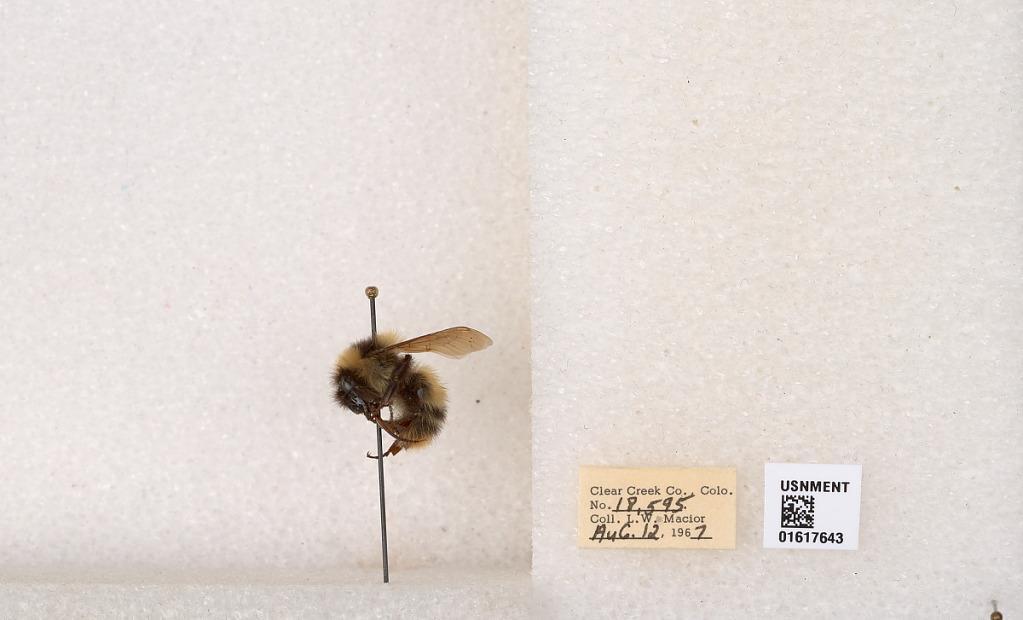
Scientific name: Bombus kirbyellus
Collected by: L. Macior
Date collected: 1967-8-12
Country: United States
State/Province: Colorado
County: Clear Creek
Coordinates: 39.6891, -105.644